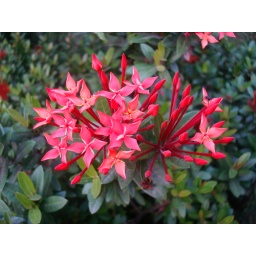
a pretty flower outside my aunt's house in tainan